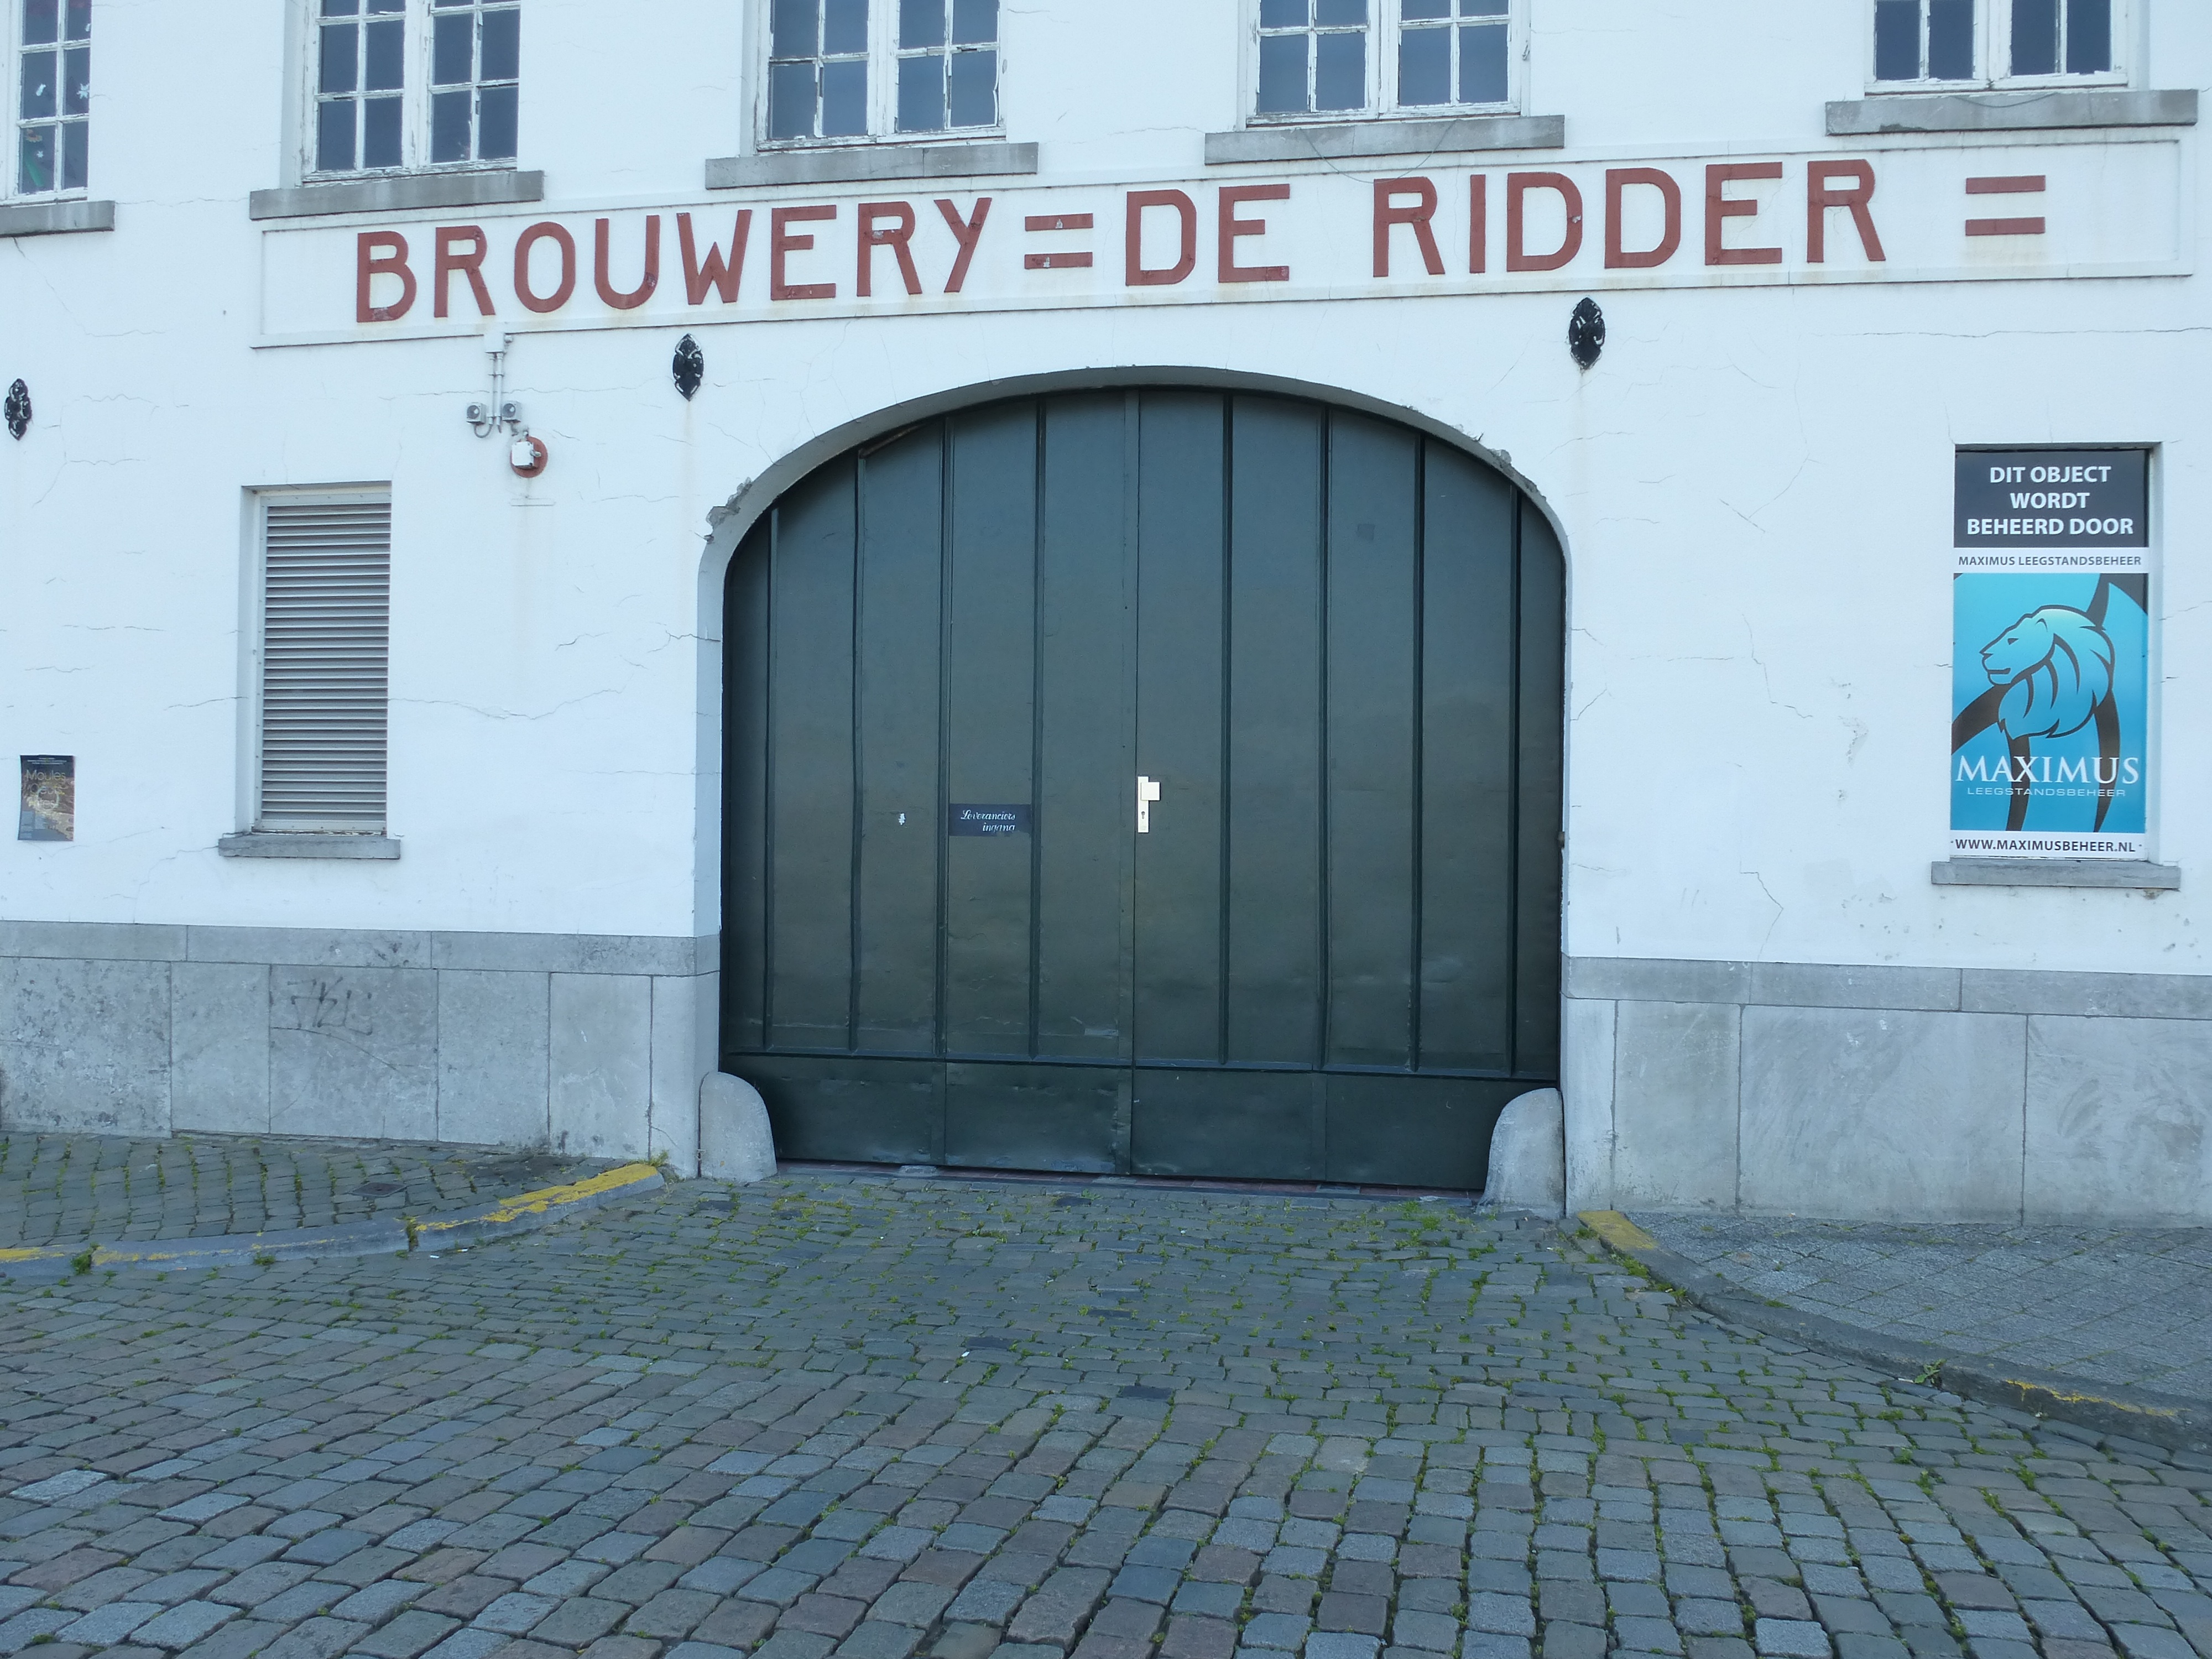
architecture, wall, facade, blue, door, beer, art, knight, history, brewery, maastricht, urban area